Bogdan Borusewicz

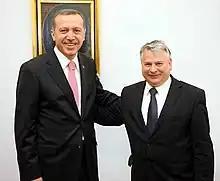
Marshal Bogdan Borusewicz with then-Turkish Prime Minister Recep Tayyip Erdoğan

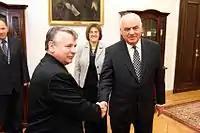
Marshal Bogdan Borusewicz with Albanian President Alfred Moisiu

He was chosen a senator in the 2005 parliamentary election, running as an independent but supported by both the Law and Justice (PiS) and Civic Platform (PO) parties. He was chosen as the Marshal (Speaker) of the Senate with their support. In his first term he caucused with PiS and after the 2007 parliamentary election, with PO. After Parliamentary election in 2015 Civic Platform went into opposition and Borusewicz became Deputy Marshal of the Senate. He served as the Deputy Marshal of the Senate for two terms until November 2023.